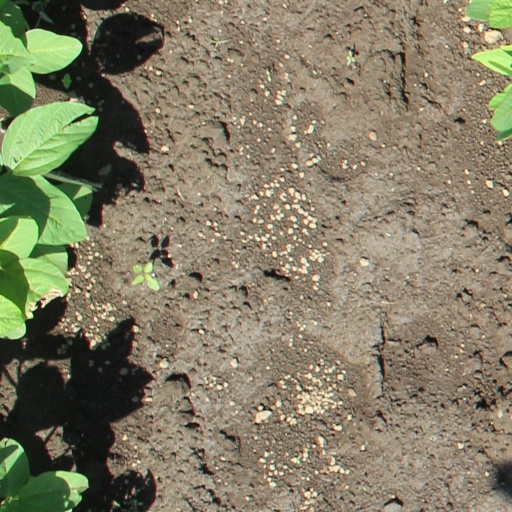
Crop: soybean